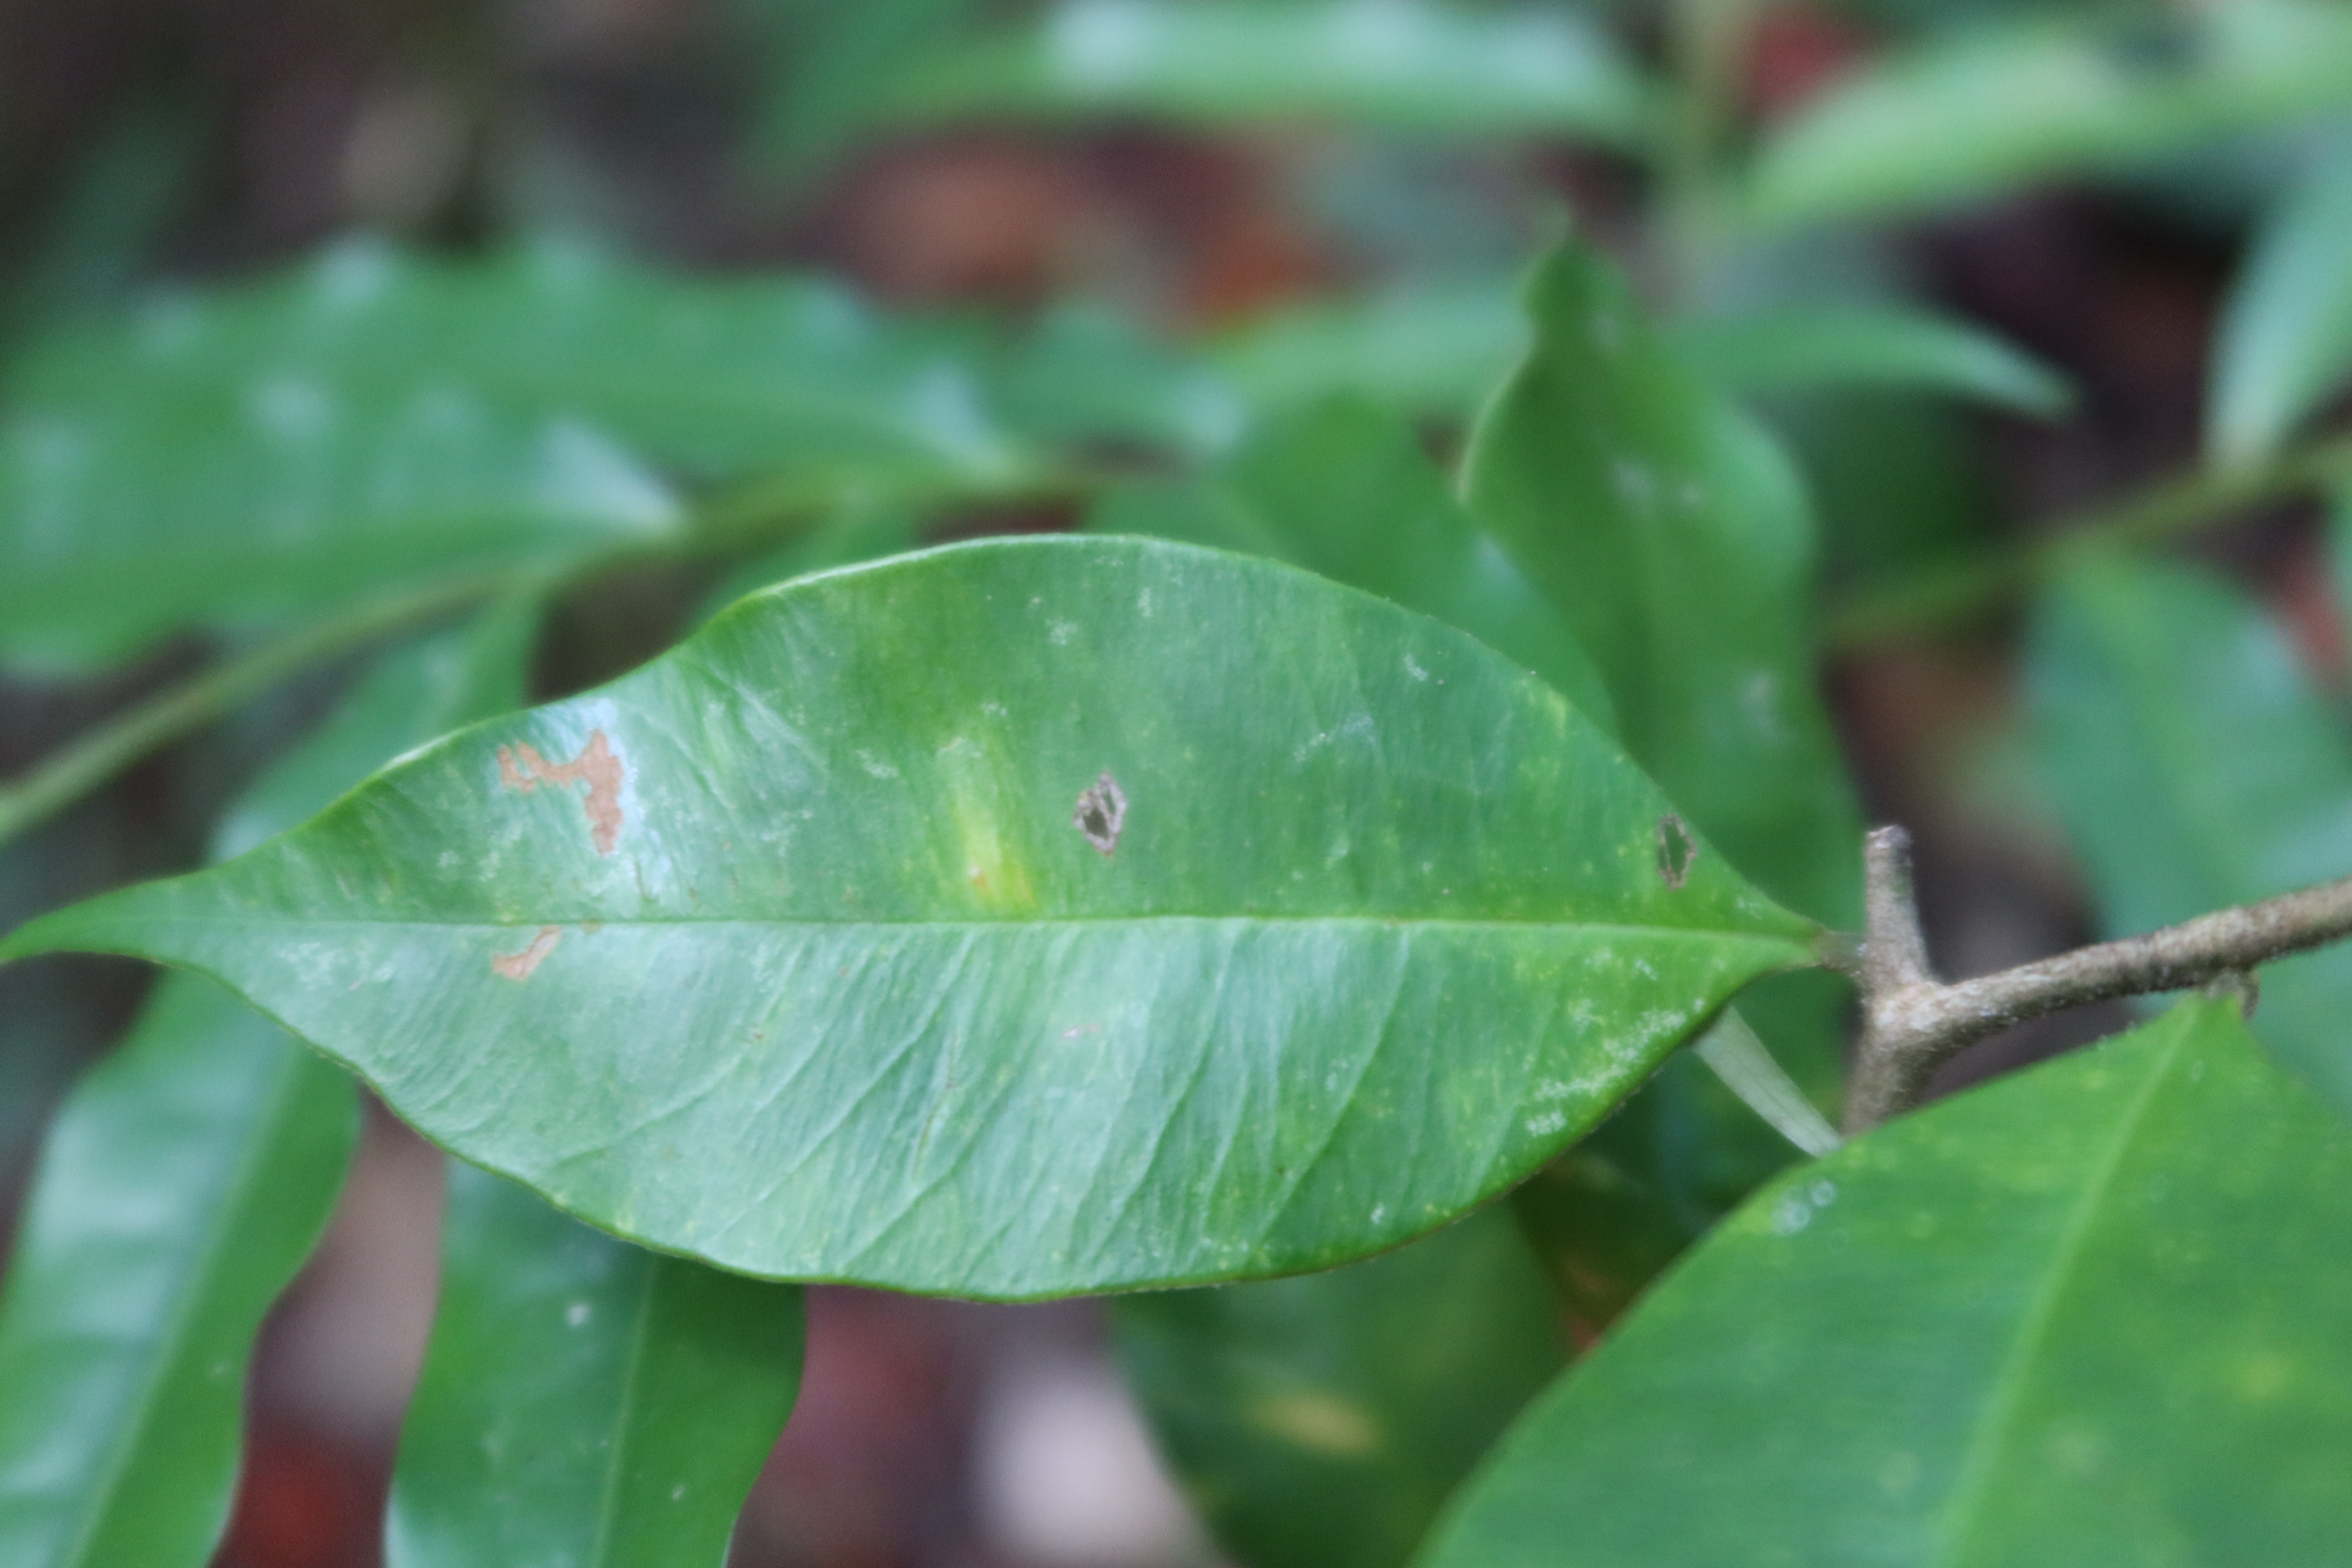
Label: Brown spots